First United Methodist Church of Glendale

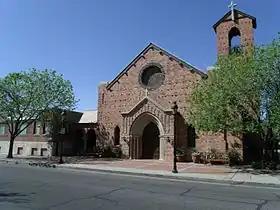
Clinker brick accents are in loose rows above the sanctuary entrance.

The First United Methodist Church of Glendale, formerly known as the First Methodist Episcopal Church of Glendale in historical documents, is a United Methodist church located at 7102 N. 58th Dr. in downtown Glendale, Arizona, and was built during 1928–29. Its sanctuary, with its linked administration wing, was listed on the National Register of Historic Places in 2006 for its architecture.